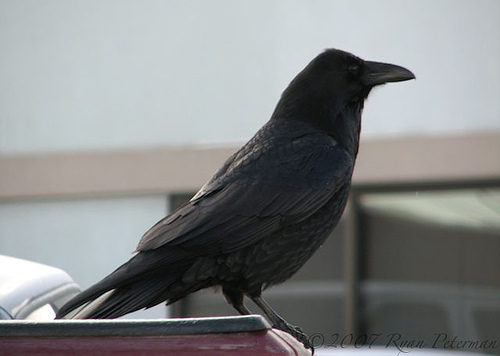
the bird is black with thick black tarsals and a thick beak.
a short, black bird with a thick bill, long wing feathers and short, black legs.
this bird is black with a super short, stubby beak.
this bird has one color and that is black,black belly,black back,black breast, and a black head as well.
this medium sized bird is all black with long, thick legs and a long, slightly curved bill
this bird has wings that are black and has a thick billan all black bird that has a sharp thick bill
this bird has a large beak and is dark brown and black.
the bird has a black breast and belly and a grey bill and feet.
this bird is jet blacl with black tarsus and a black bill.
Species: Common Raven